USS Dewey (DDG-45)

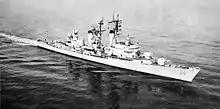
USS "Dewey" in 1960.

For the first sixth months of 1960, "Dewey" was engaged in training operations off the New England coast, the Virginia Capes, and in the Caribbean Sea, preparing "Dewey" for her role in the Atlantic Fleet. She was decommissioned on 21 November 1969, and recommissioned 31 March 1971. On 30 June 1975, "Dewey", then commissioned as a guided missile frigate, hull number DLG-14, was reclassified as a guided missile destroyer, receiving hull number DDG-45.